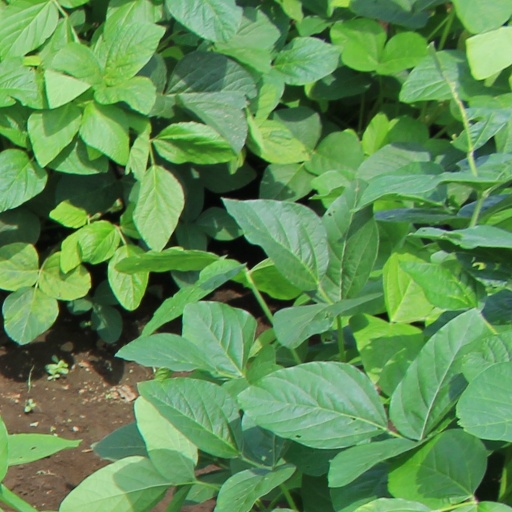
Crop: soybean